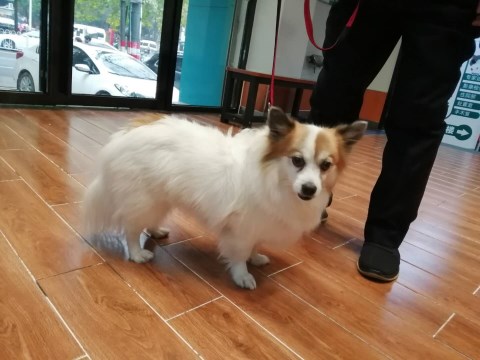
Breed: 806-n000129-papillon